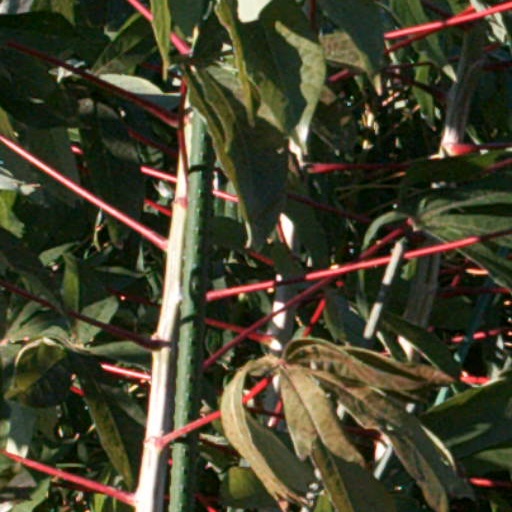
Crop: cassava